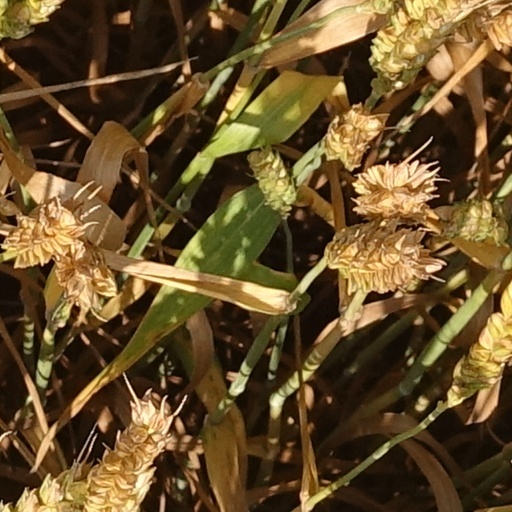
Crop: wheat